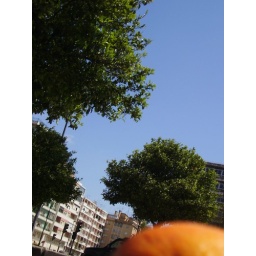
orange in the street floor